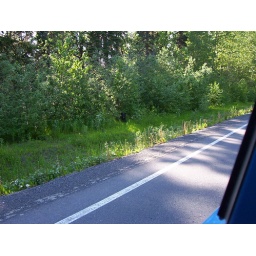
little brown bear hiding in the ditch